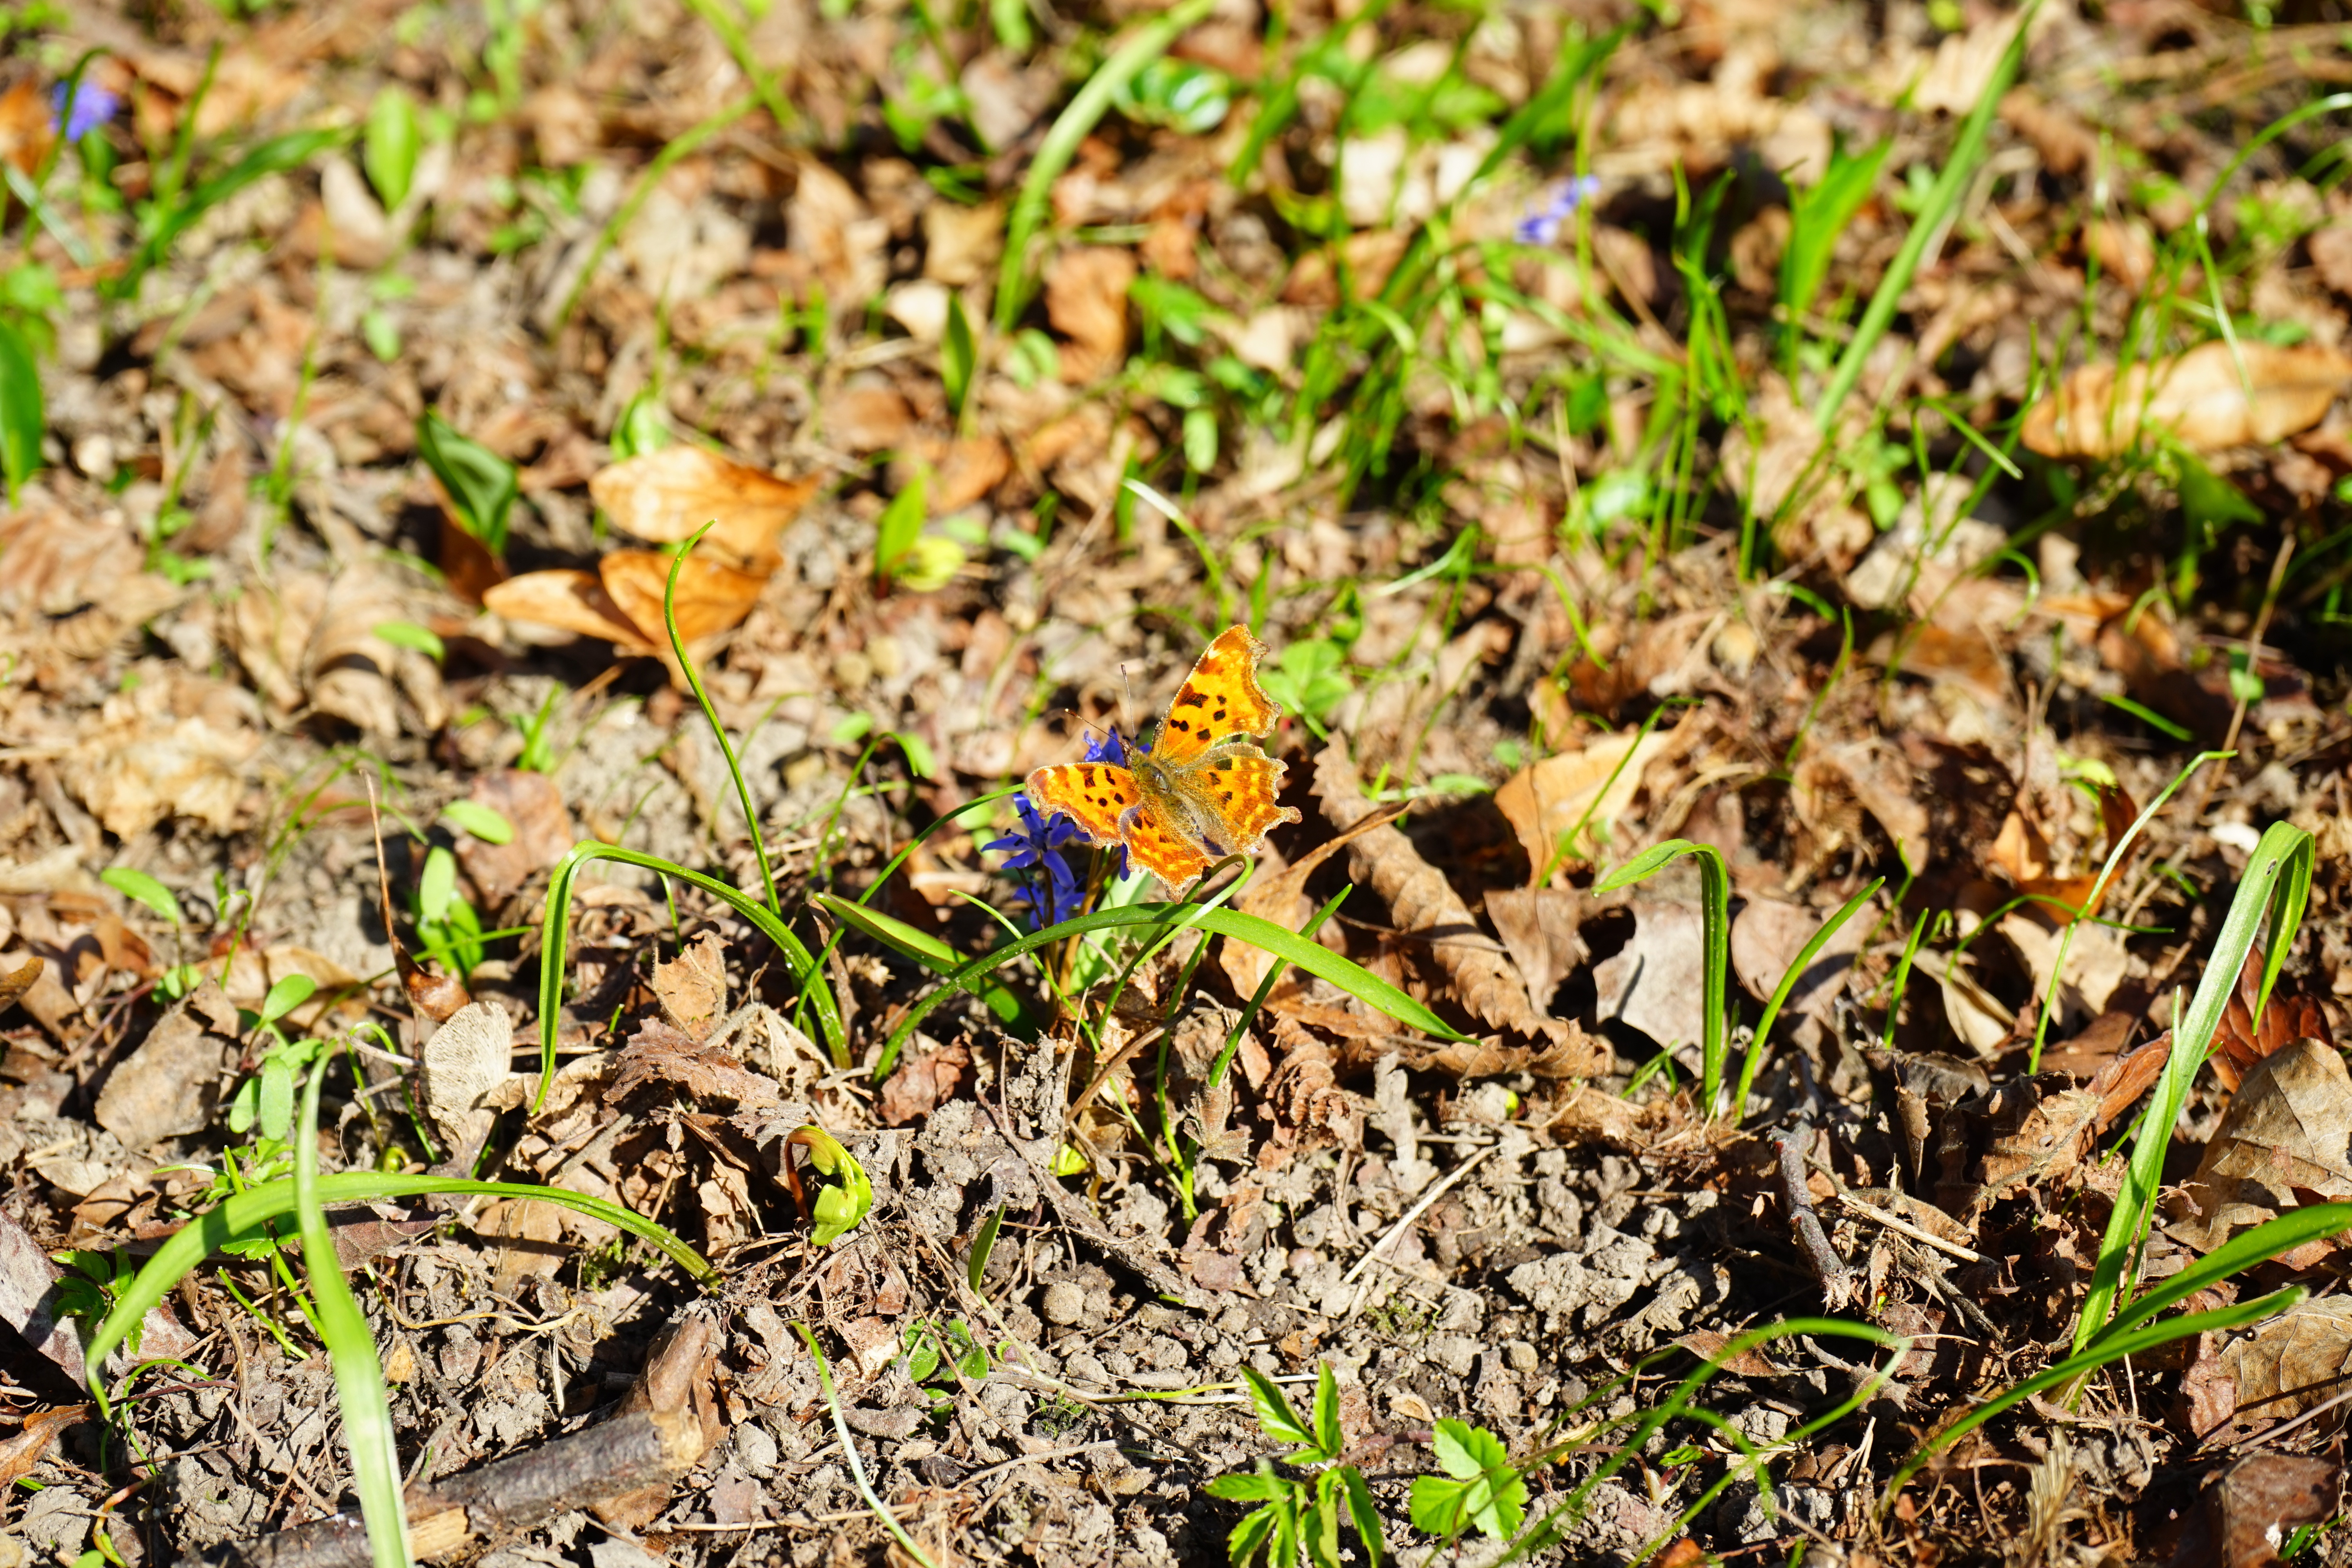
nature, forest, grass, plant, lawn, leaf, flower, wildlife, green, insect, autumn, soil, butterfly, garden, flora, fauna, invertebrate, wildflower, woodland, butterflies, nymphalidae, macro photography, edelfalter, membrane winged insect, large fox, nymphalis polychloros